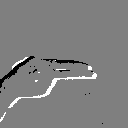
ASL letter: h